Glass Spider Tour

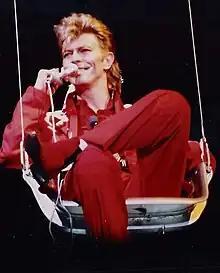
Bowie being lowered from the spider set's ceiling, to the opening song "Glass Spider" at Rock am Ring – 7 June 1987

Bowie indicated that he was "testing the waters" with this tour, and was potentially considering other large, elaborate stage shows if the tour was successful: